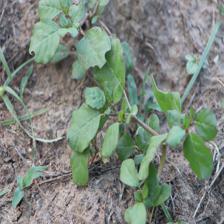
Label: BroadLeafWeed